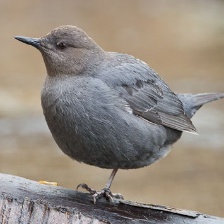
Species: AMERICAN DIPPER
Scientific name: CINCLUS MEXICANUS